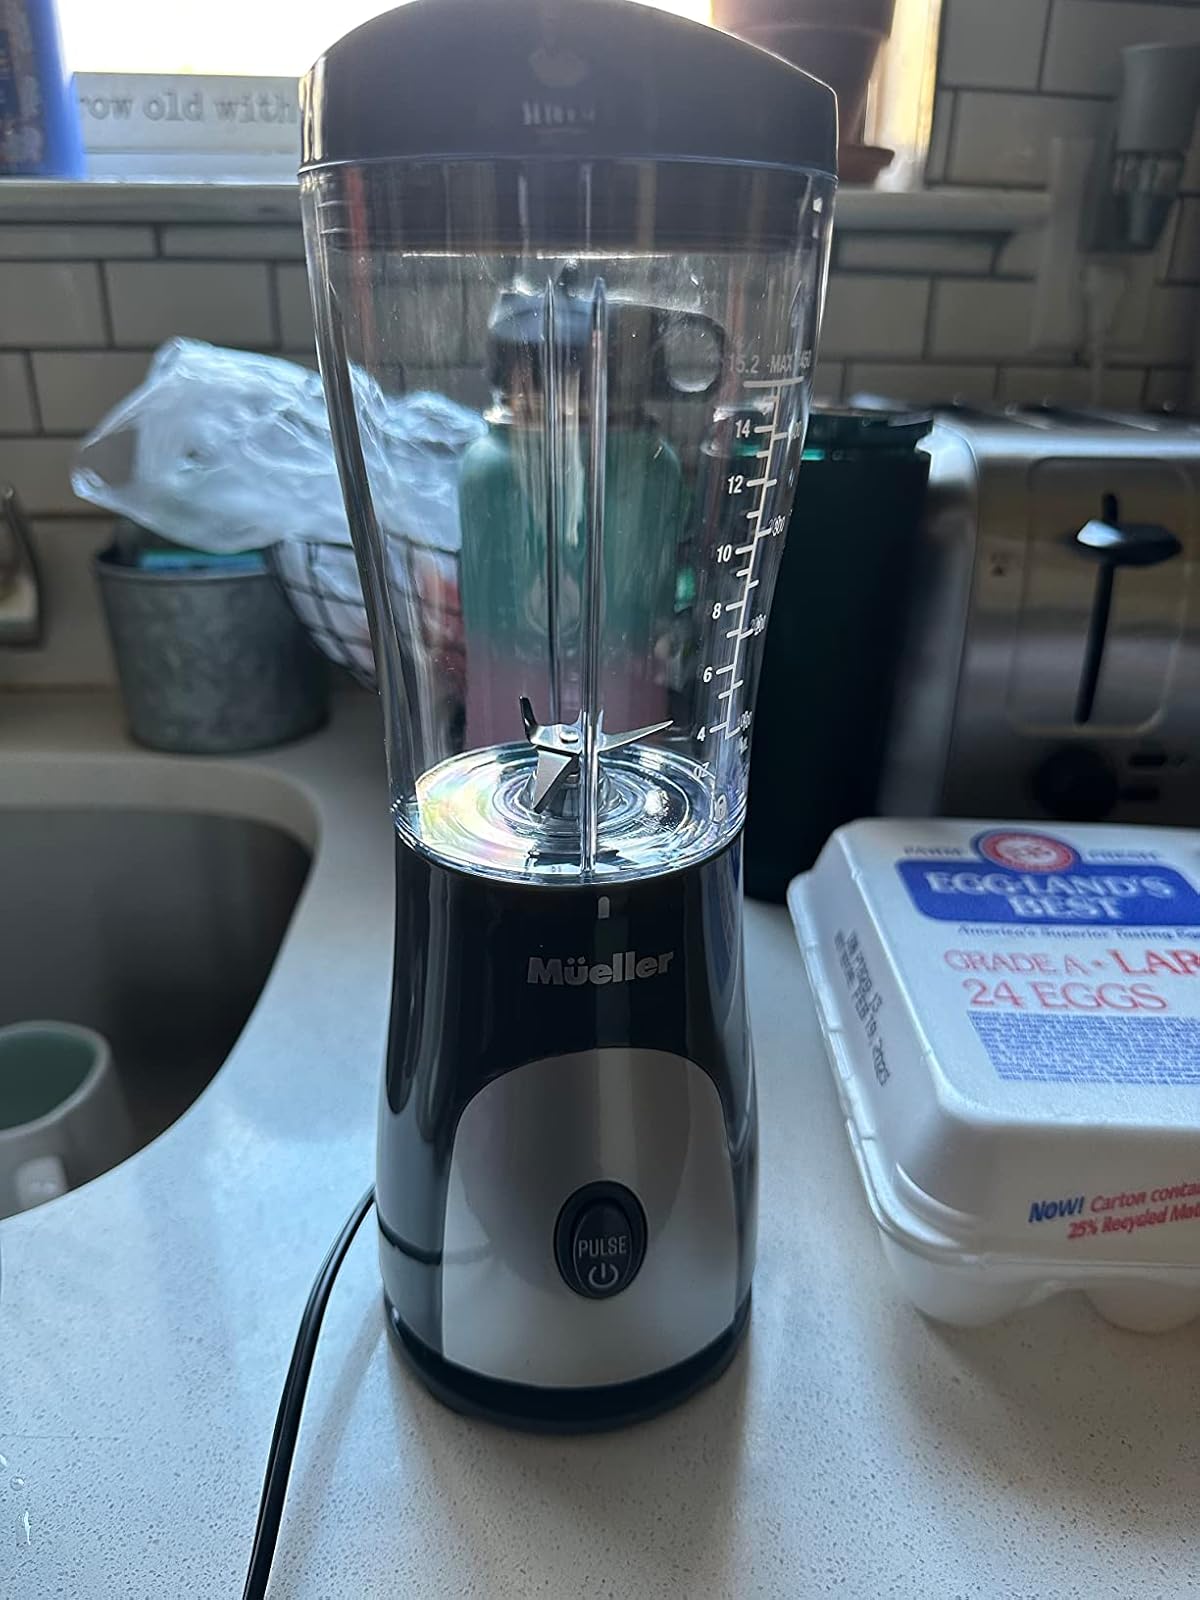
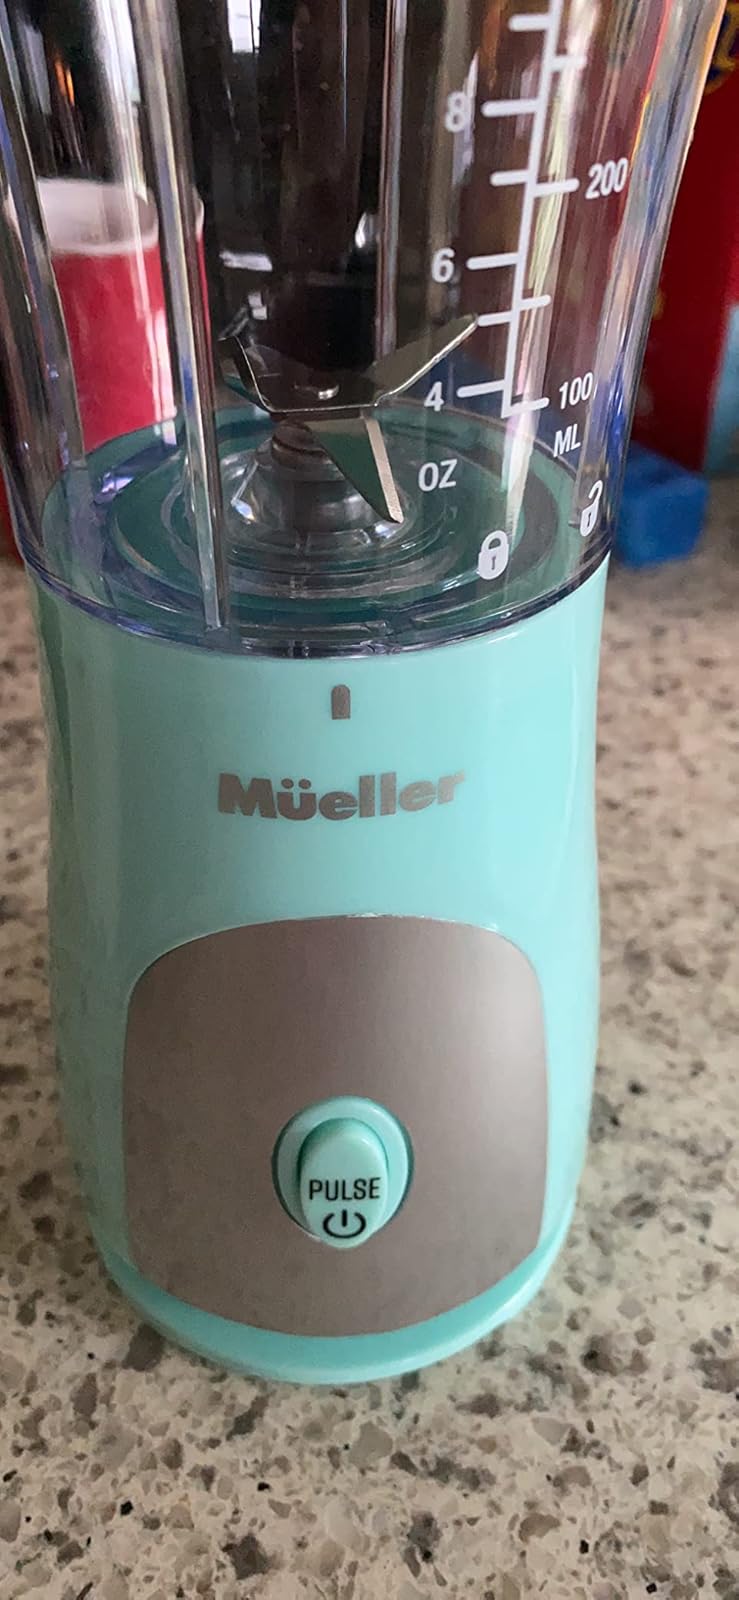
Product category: items_blender
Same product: no